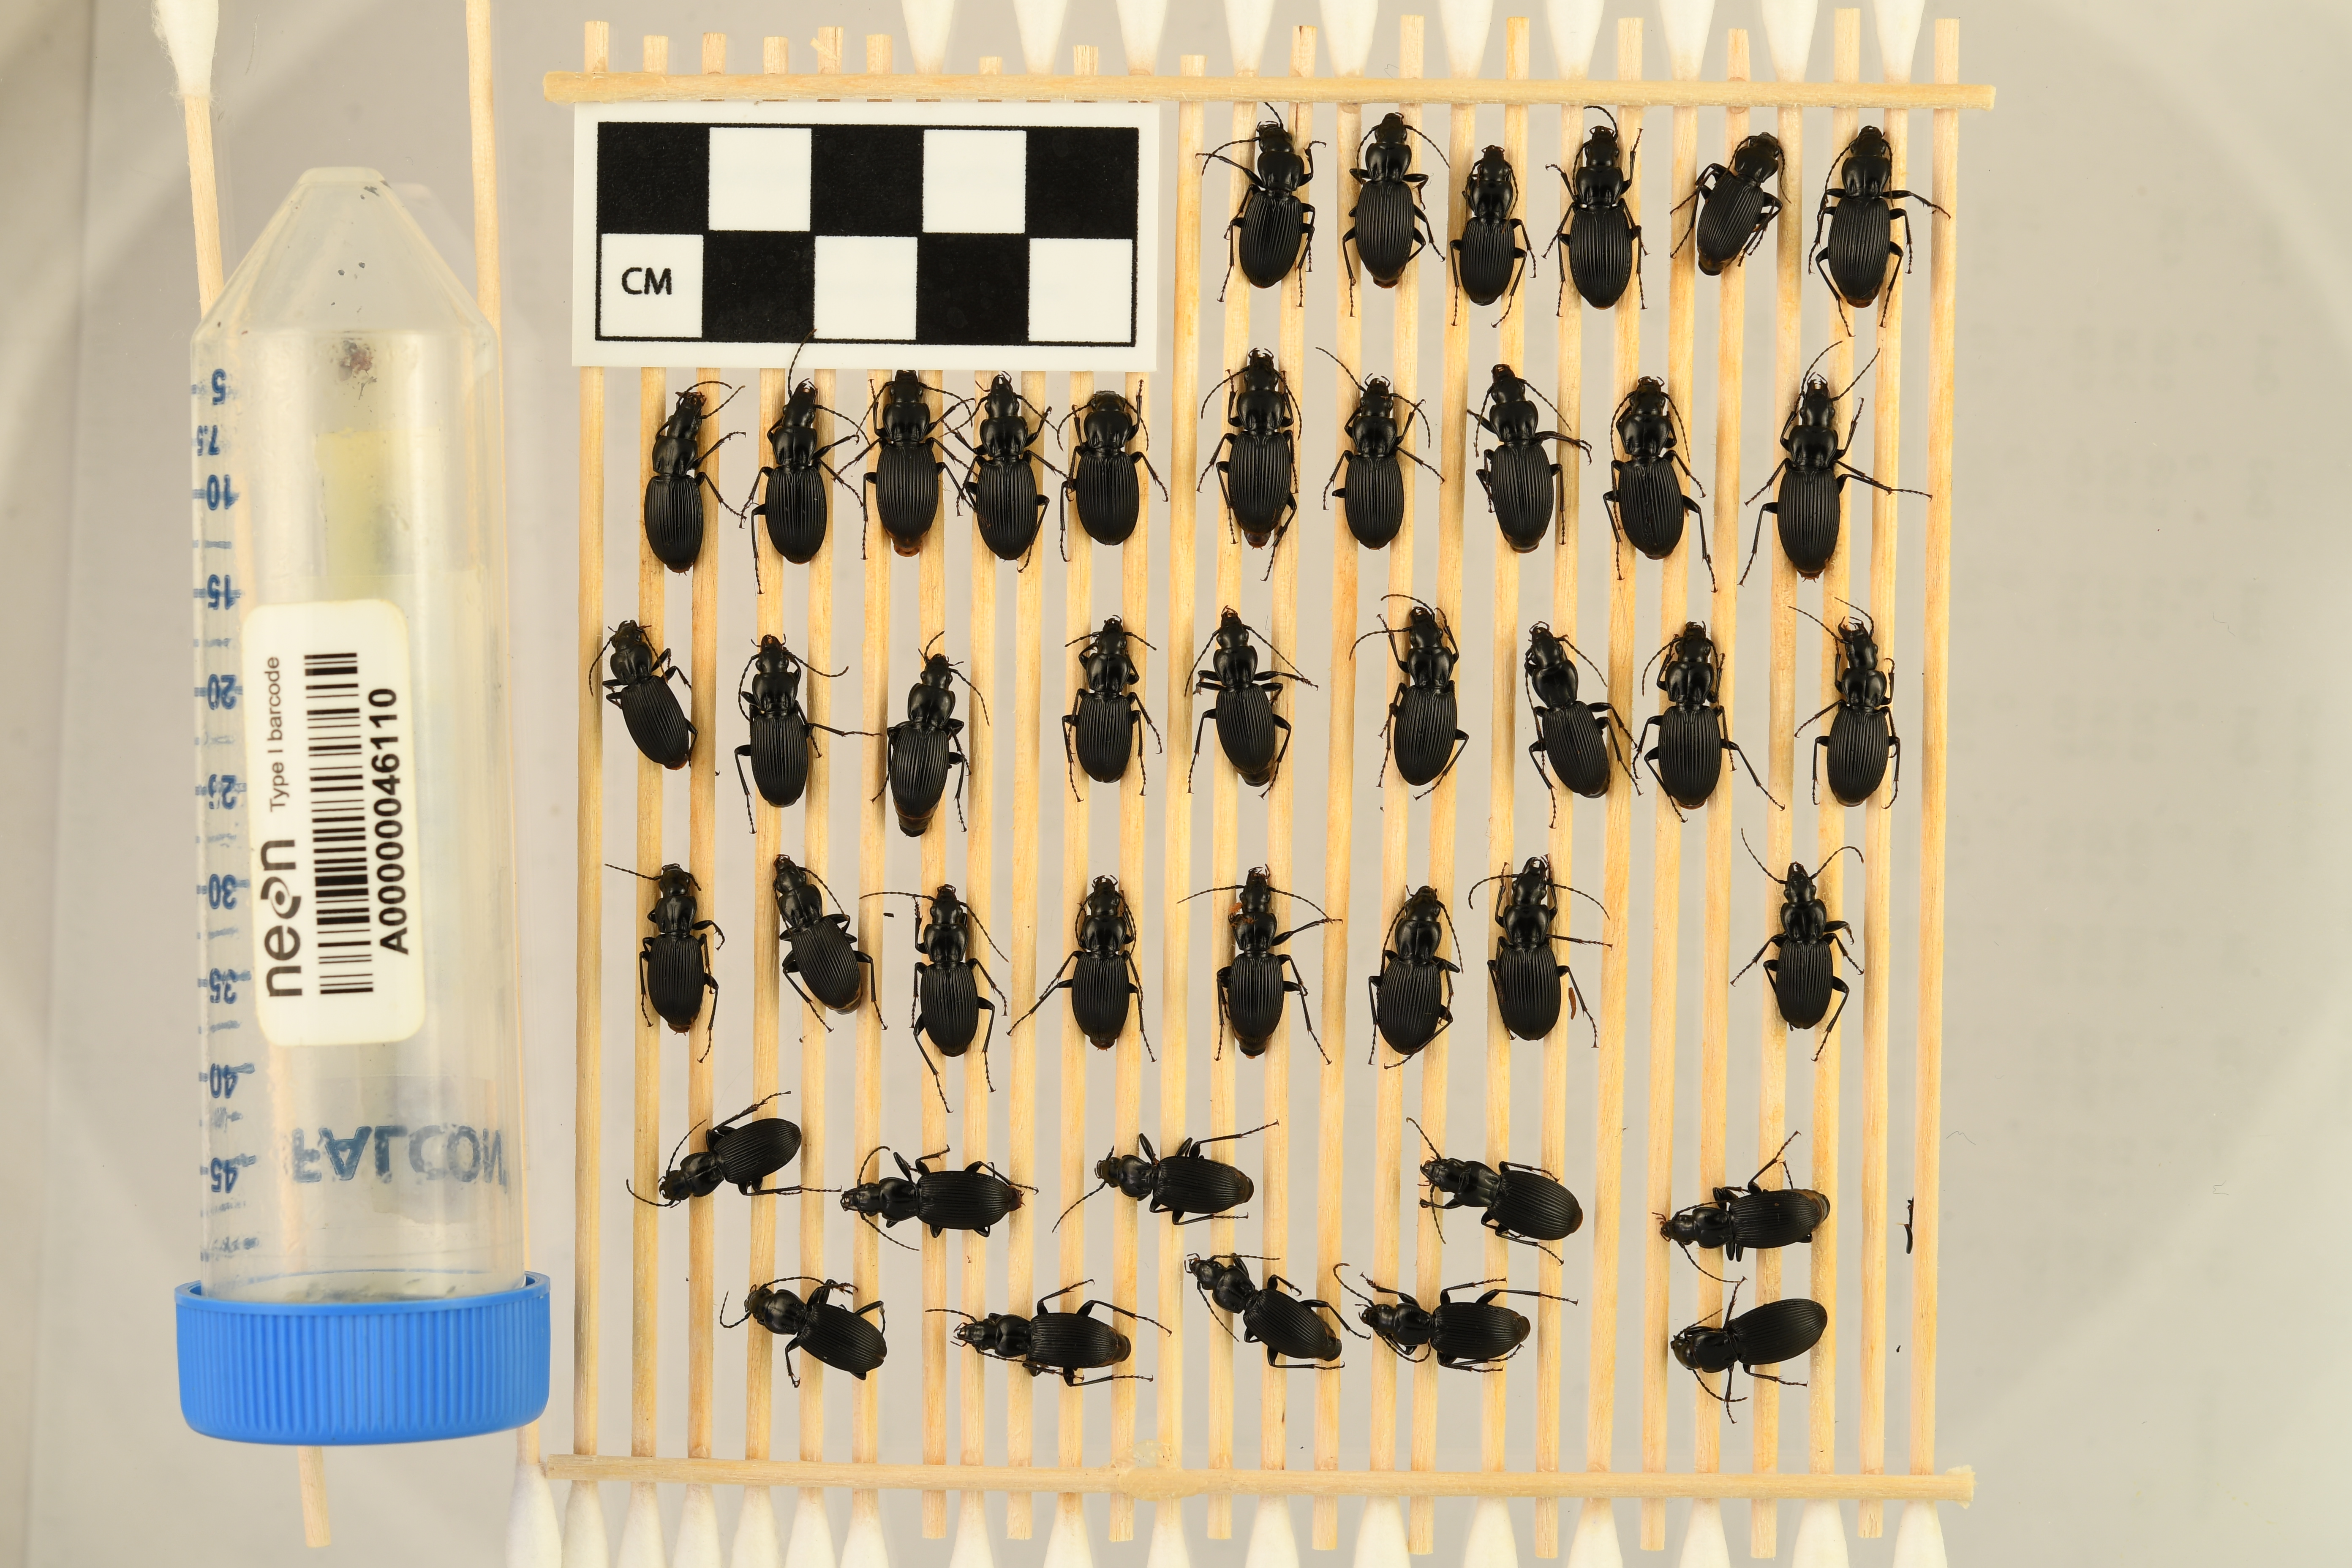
Pterostichus lachrymosus — Mountain Lake Biological Station NEON, plot MLBS_002. Beetle 43, ElytraLength: 0.8208 cm (lying flat: Yes)

Pterostichus lachrymosus — Mountain Lake Biological Station NEON, plot MLBS_002. Beetle 43, ElytraWidth: 0.4015 cm (lying flat: Yes)